Church of the Third Order of Mount Carmel

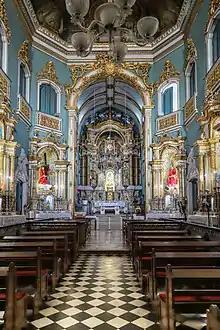
View of nave and chancel

The Church of the Third Order of Mount Carmel sits at the top of Ladeira do Carmo, a street leading north from the main squares of the Pelourinho. It is in close proximity to the Church of the Blessed Sacrament at Rua do Passo. The structure, of brick and stone masonry, is slightly set back from street level and is approached via a large staircase in stone. The structure is built around two courtyards. Its plan is vast in scale and consists of the church and sacristy, an ossuary, a consistory room ("casa da mesa"), and a house of saints ("casa dos santos"). The galleries are glazed.